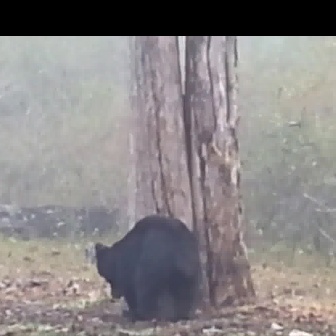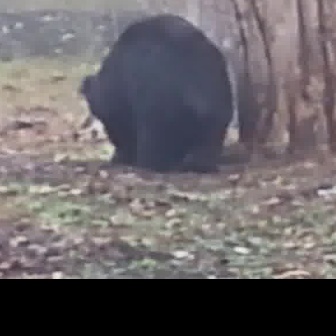
  Please identify the target specified by the bounding box [92,212,202,322] in the first image and locate it in the second image. Return the coordinates in [x_min,y_min,x_max,y_max] format.
Answer: [73,10,236,173]